Gold Beach Ranger Station

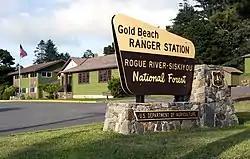

The Gold Beach Ranger Station was built at Gold Beach, Oregon in Siskiyou National Forest (now Rogue River-Siskiyou National Forest) in 1936 by the Civilian Conservation Corps (CCC). The ranger station comprises several structures that typify the U.S. Forest Service's design style of the time.